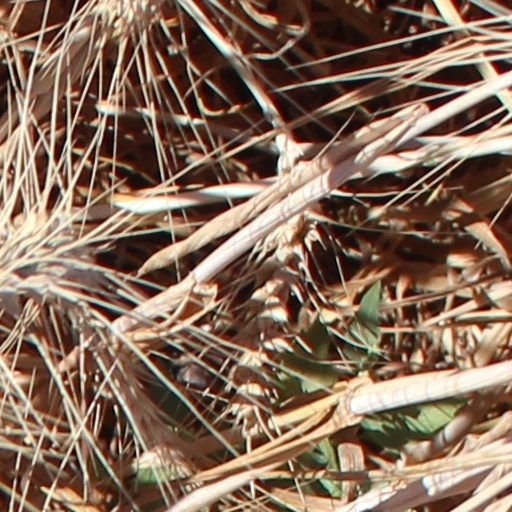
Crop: wheat